Memories (2023 film)

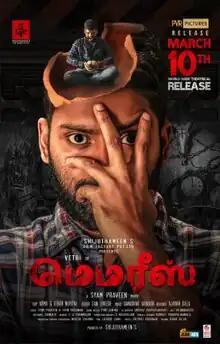
Theatrical release poster

Memories is 2023 Indian Tamil-language action thriller film written and directed by Syam and Praveen, and produced by Shiju Thameens under, Shiju Thameen's Film Factory PVT LTD. It features Vetri, Parvathy Arun, Dayyana, and Ramesh Thilak in the lead roles with R. N. R. Manohar, Hareesh Peradi, Sajil, Srikumar, Salildas playing the pivotal roles. The film was released on 10 March 2023.